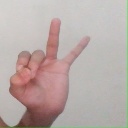
अक्षर: ण